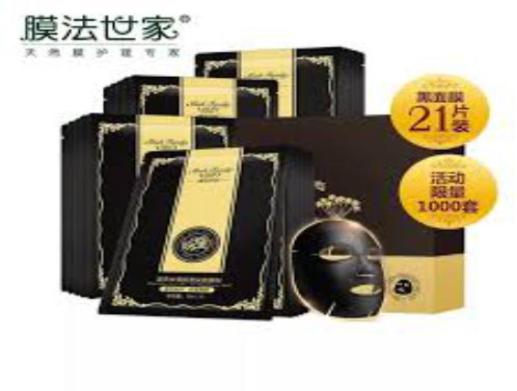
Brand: maskfamily
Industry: Necessities